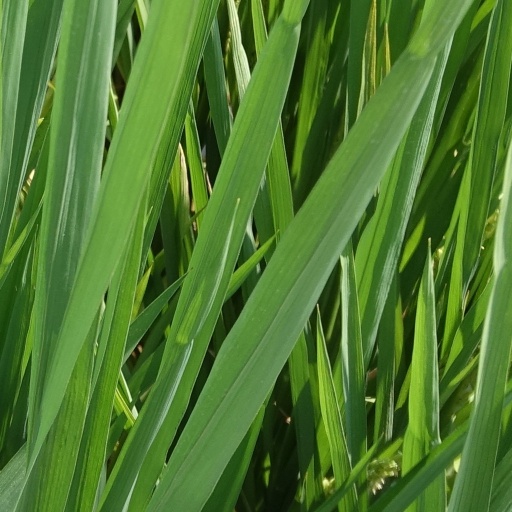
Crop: rice